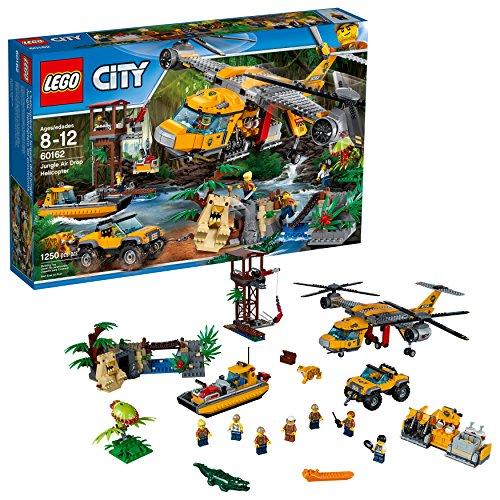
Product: LEGO City Jungle Explorers 6174645 Air Drop Helicopter, Multi
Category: Toys & Games | Building Toys | Building Sets
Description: Features a side-by-side rotor helicopter, work tower, pallet Transporter, 2 motorbikes, Riverboat, buildable Venus flytrap, and a Temple and bridge build.
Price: $13.46 $ 13 . 46
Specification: ProductDimensions:22.9x14.9x4.1inches|ItemWeight:3.26pounds|ShippingWeight:5.05pounds|ASIN:B0744NX8T2|Itemmodelnumber:6174645|Manufacturerrecommendedage:8-12years